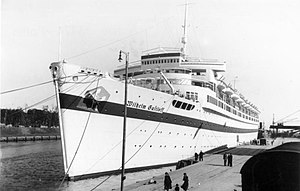
Wilhelm Gustloff (skib)
Wilhelm Gustloff i Danzig i 1939.
M/S Wilhelm Gustloff var en tysk luksusliner, der blev sat i tjeneste i 1938, men kort herefter blev ombygget og gjorde tjeneste som hospitalsskib. Ved afslutningen af 2. verdenskrig fragtede hun flere tusinde civile flygtninge fra den østlige del af Tyskland mod vest, da hun blev sænket af en sovjetisk ubåd den 30. januar 1945. Ved skibets forlis omkom størstedelen af passagererne.